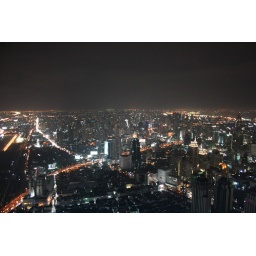
View from the 84th floor of the Baiyoke Sky tower in Bangkok